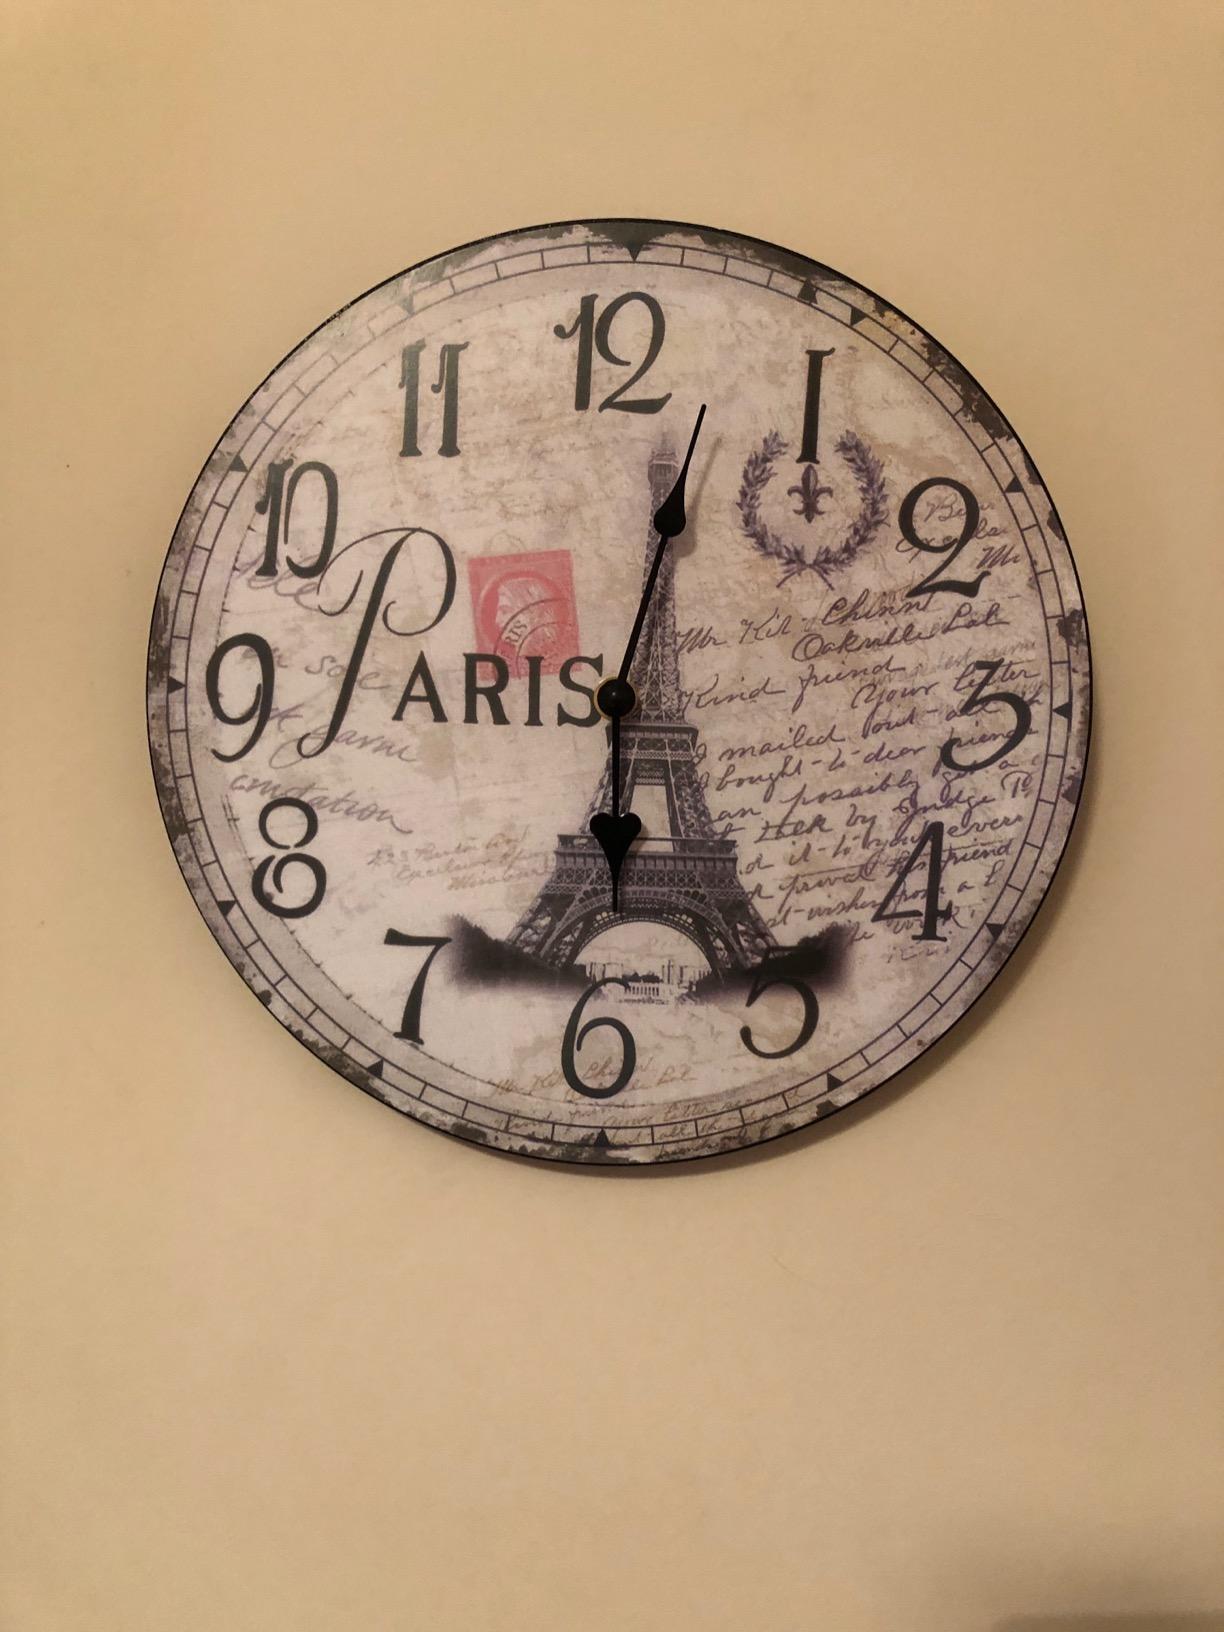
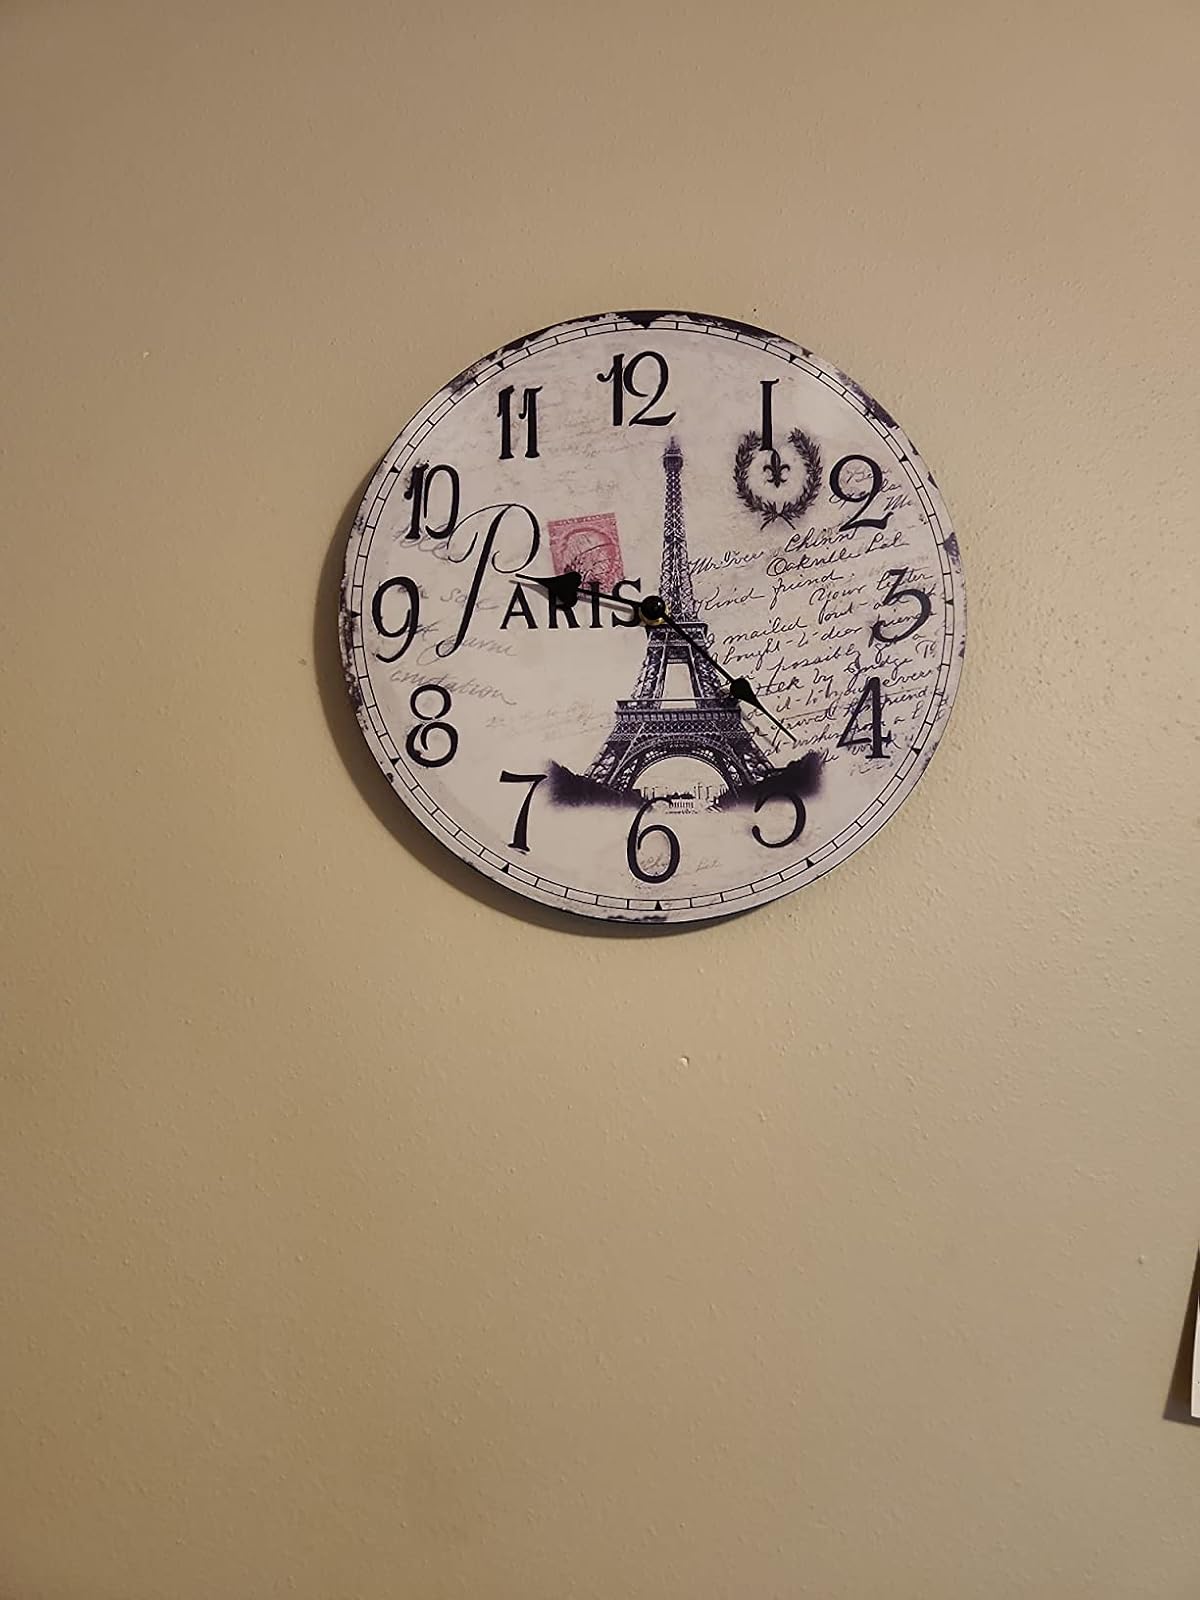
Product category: clock
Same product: yes